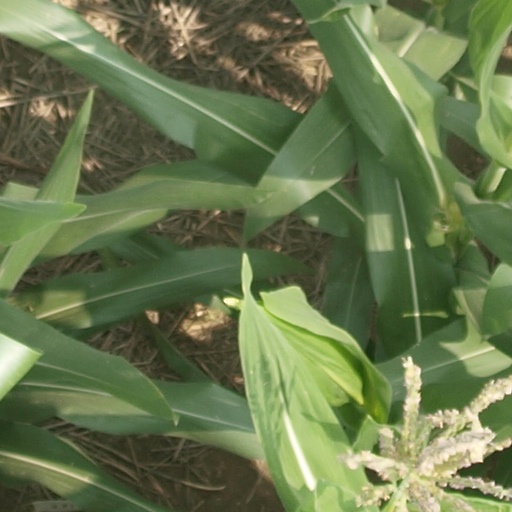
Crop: maize; corn